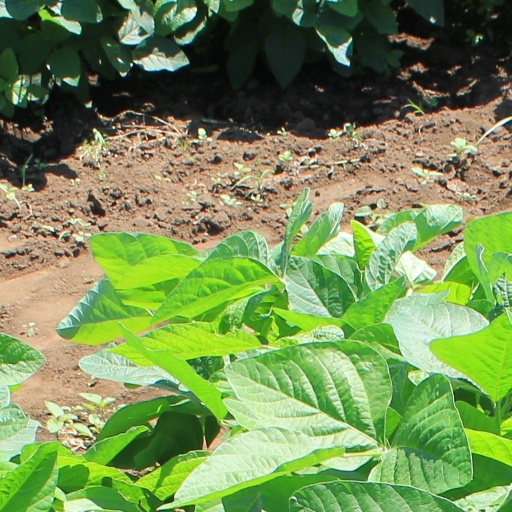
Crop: soybean